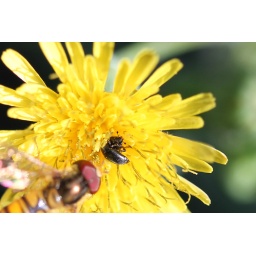
Day 195/365 small beetles in yellow flower